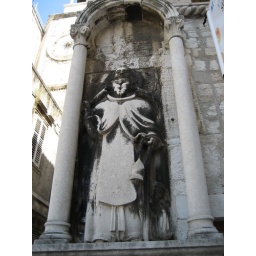
this was a carving in a wall that we found walking along some street in the palace